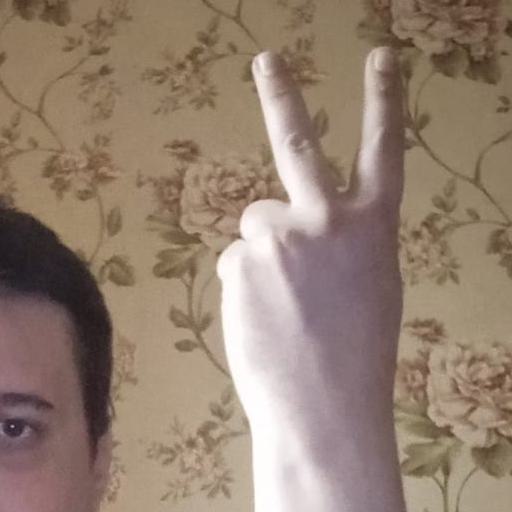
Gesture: peace_inverted